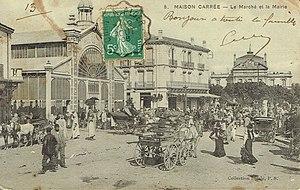
Le Nouveau Marché de Maison-Carrée, 1908
El-Harrach est une localité dans la banlieue d'Alger en Algérie. Simple lieu-dit sur la route d'Alger jusqu'au milieu du XIXᵉ siècle, cette localité devient la 12ᵉ ville d'Algérie au début des années 1950, avant d'être absorbée par la ville d'Alger à laquelle elle est rattachée administrativement en 1959 en tant qu'arrondissement. Le territoire historique d'El-Harrach est aujourd'hui partagé entre plusieurs communes de la wilaya d'Alger et certains de ses faubourgs constituent encore certains des quartiers les plus populaires et populeux de la capitale algérienne.